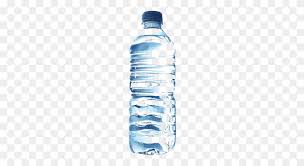
Waste category: plastic